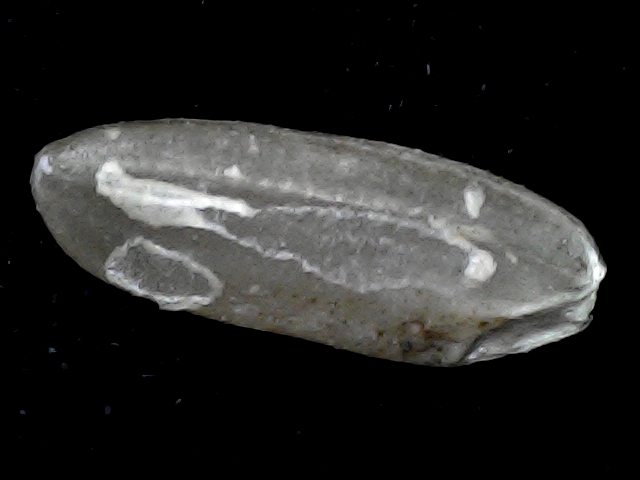
Rice variety: BD72